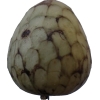
Label: cherimoya